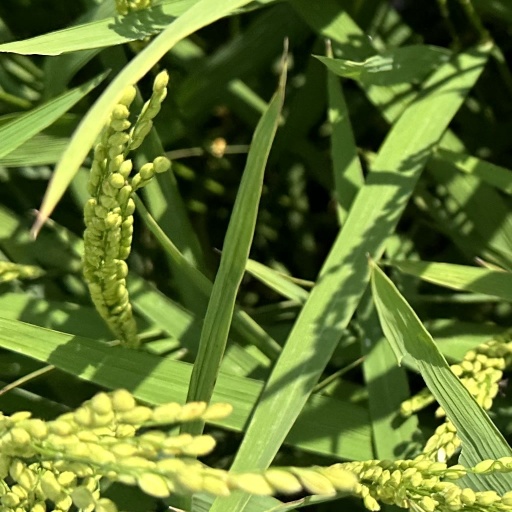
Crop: rice